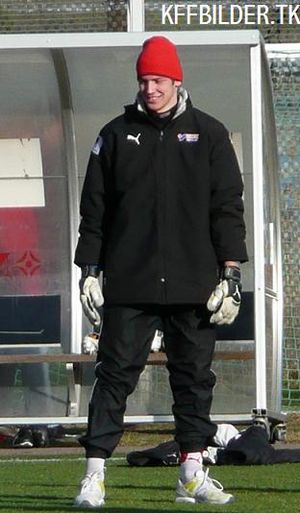
Etrit Berisha
Etrit Berisha er en albansk fodboldspiller, der spiller for italienske Lazio og Albaniens landshold.